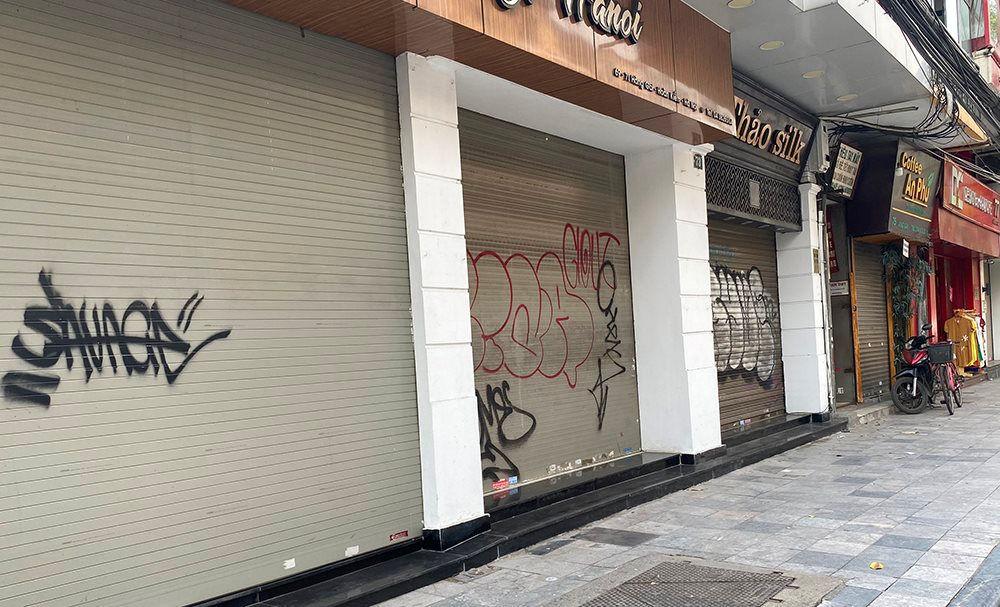
những ngôi nhà trên khu phố này đều đang đóng cửa